Charles Sumner

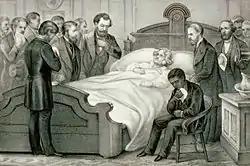
Death of Sumner

Long ailing, Charles Sumner died of a heart attack at his home in Washington, D.C., on March 11, 1874, aged 63. He lay in state at the United States Capitol rotunda, the second senator (Henry Clay being the first, in 1852) and fourth person so honored. At his March 16 burial in Mount Auburn Cemetery in Cambridge, Massachusetts, the pallbearers included Henry Wadsworth Longfellow, Oliver Wendell Holmes, Ralph Waldo Emerson, and John Greenleaf Whittier.